Echizen, Fukui

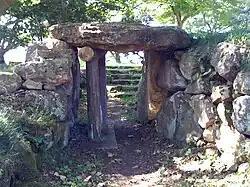
Remains of Komaru Castle's main gate.

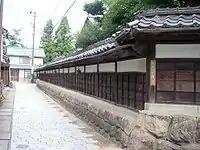
An alley in Kyomachi

As an important military center for centuries, Echizen contains the sites of a number of former castles. Some remains, including former gates, sections of moats, and mounds, can be seen in the city. Archaeological digs have also uncovered roof tiles, tools, weapons, and other artifacts at these sites.